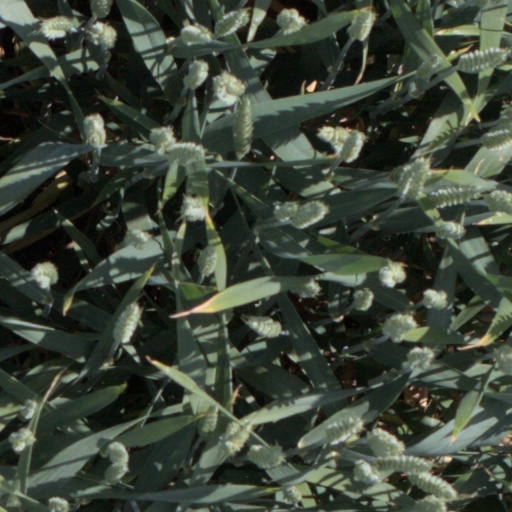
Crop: wheat